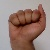
The image shows a hand gesture representing the letter 'A' in Indian Sign Language.